Battle of Iwo Jima

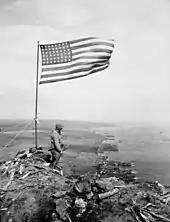
U.S. flag over Mount Suribachi

The fighting near the beachhead remained intense, and the American advance was stalled by numerous defensive positions augmented by artillery. Marines were frequently ambushed by Japanese troops who sprang out of previously-unseen tunnels. At night, the Japanese left their defenses in small groups to attack American foxholes under cover of darkness, and USN ships began firing star shells to illuminate the battlefield. Similar to previous battles on Japanese-held islands, Japanese soldiers who knew English were used to harass and deceive Marine units. English-speaking IJA troops often yelled "corpsman", pretending to be a wounded Marine, in order to lure and kill the USN medical personnel attached to Marine infantry companies.